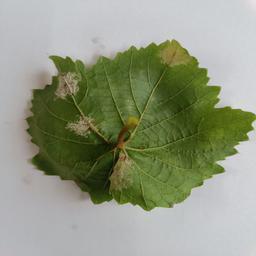
Label: Downy Mildew